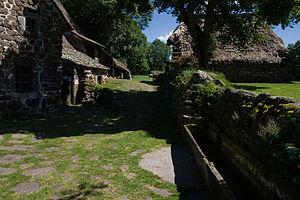
Ferme des frères Perrel
Cet article recense les monuments historiques de l'est de la Haute-Loire, en France.
Moudeyres est une commune française située dans le département de la Haute-Loire en région Auvergne-Rhône-Alpes.